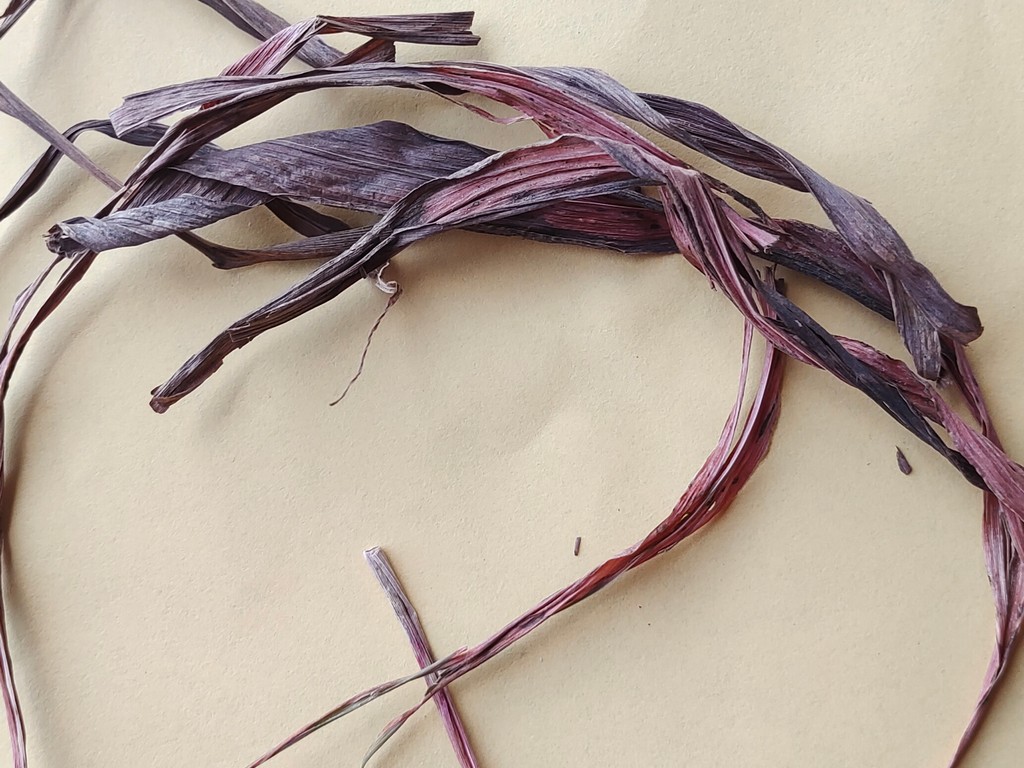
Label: Dried